Tourism in Jordan

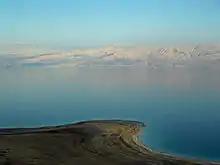
Dead Sea

Jordan is a sovereign Arab state in the Middle East. The capital, Amman, is Jordan's most populous city as well as the country's economic, political and cultural centre.